Museum of the Black History in Porto Alegre

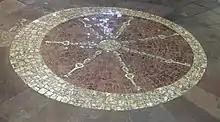
The Bará landmark in the Public Market.

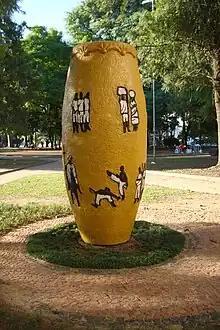
The "Tambor" monument at Brigadeiro Sampaio Square.

The route passes by urban landmarks, historic sites, works of art, and monuments located at various points in the Historic Center of Porto Alegre, which have a marked connection with the black community in terms of memory, identity, and citizenship. These include the Mauá Pier; the site of the old Pelourinho, in front of the Dores Church, where blacks were publicly punished; the old Zaire Corner, now called Democratic Corner, a meeting place for workers, carnival performers and musicians, and a concentration point for political demonstrations; This is where the first March of November 20 (Black Awareness Day) started; the of Our Lady of Rosário Church, headquarters of the black brotherhoods; the Santa Casa de Misericórdia; the old African Colony and the old Areal da Baronesa, where today survives the Areal Quilombo, one of eleven urban quilombos of Porto Alegre.